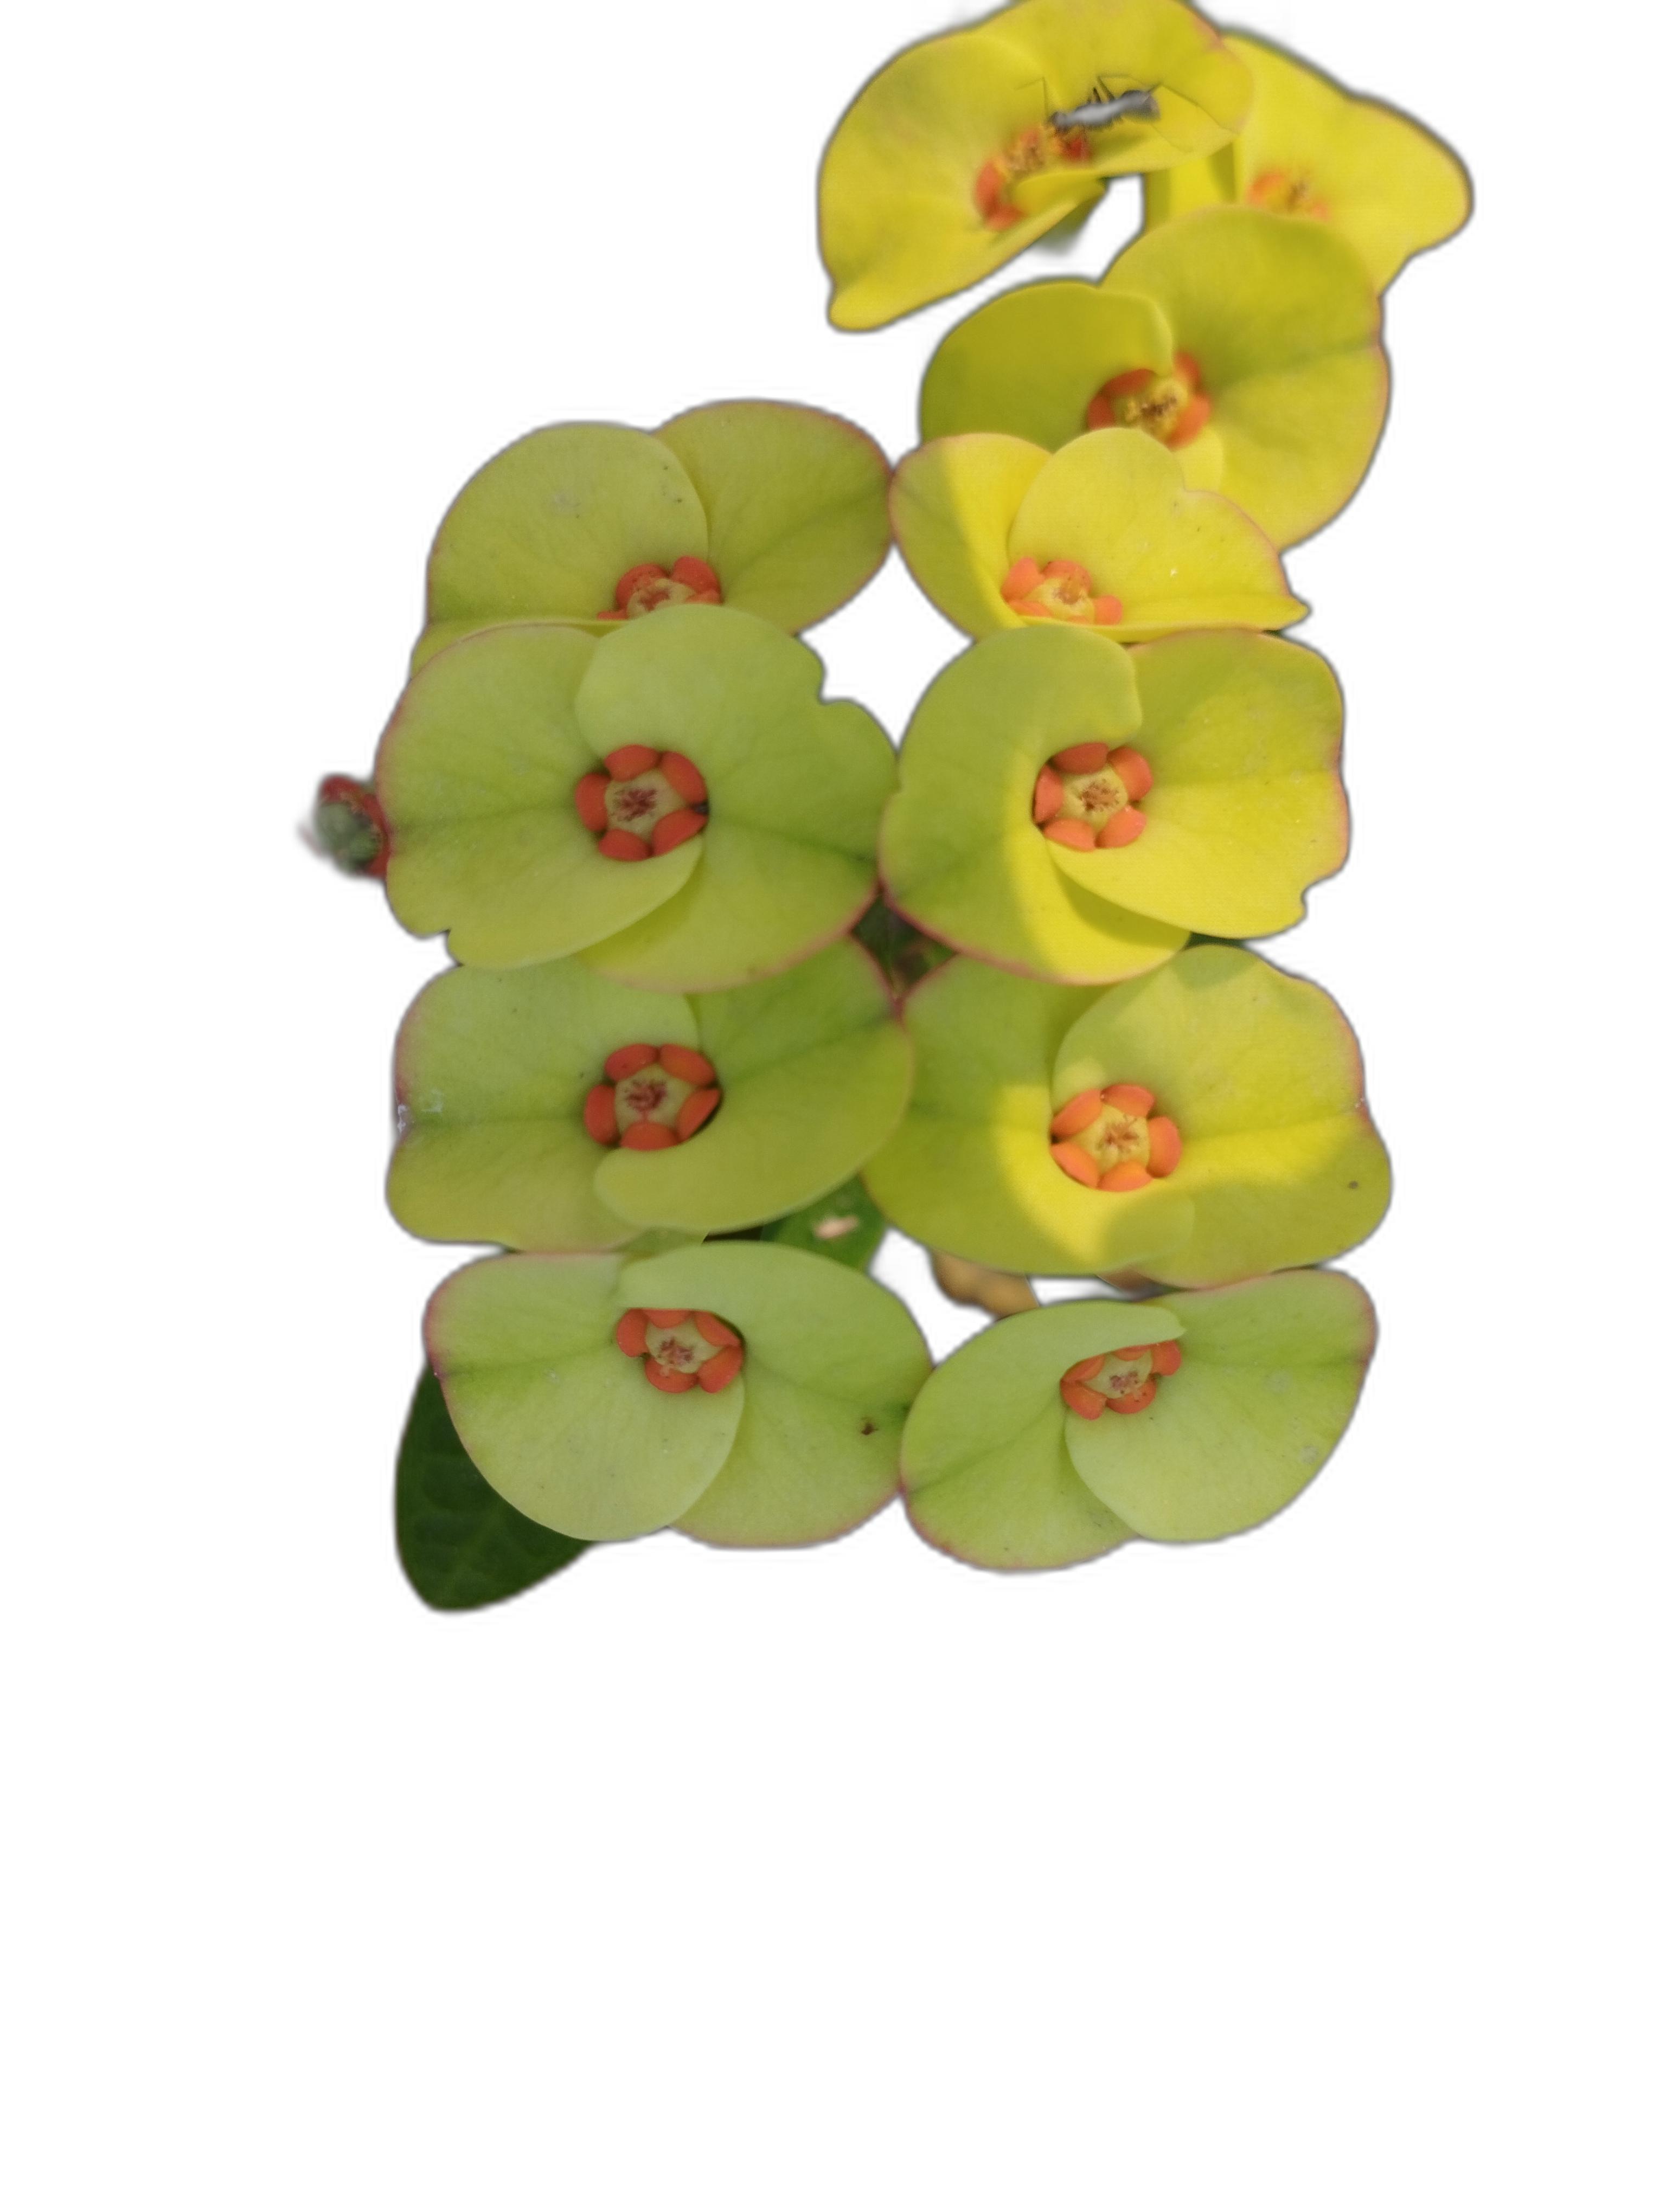
Label: Crown of thorns